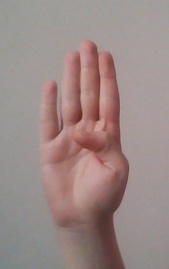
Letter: kaaf